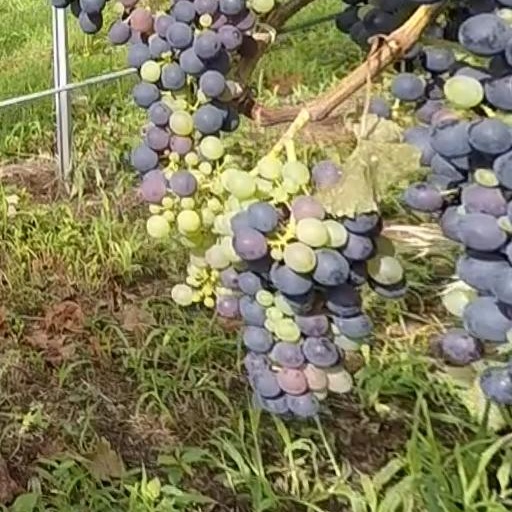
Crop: grape